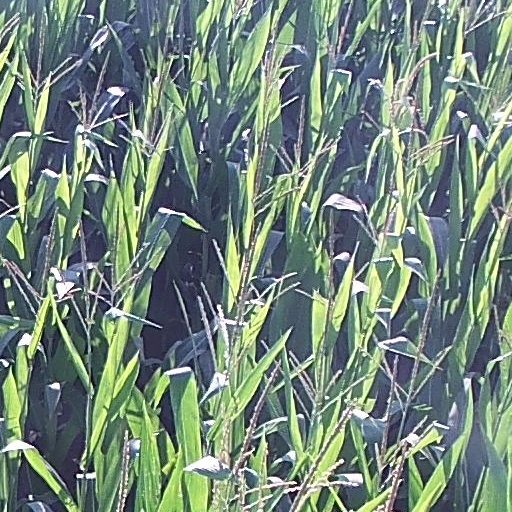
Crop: maize; corn